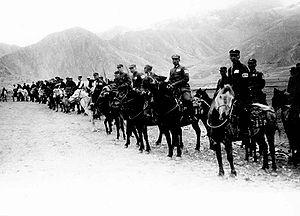
Le Sanhe, parfois nommé Hailar, est une race chevaline originaire de l'Est de la Mongolie-Intérieure et du district de Sanhe, dans le Hebei en Chine. Issu de chevaux mongols, il a été croisé avec diverses autres races, d'origine russe et française. Reconnu en 1955, le Sanhe dispose d'une bonne résistance au froid et d'une capacité de traction équivalente au double de celle du cheval mongol. Il est très présent dans les régions du Xilin Gol et du Hulunbuir
Les uniformes et armes des armées chinoises sont les tenues militaires et les armements des combattants et soldats chinois depuis l'époque de la première guerre de l'opium jusqu'à l'avènement de la République populaire de Chine.